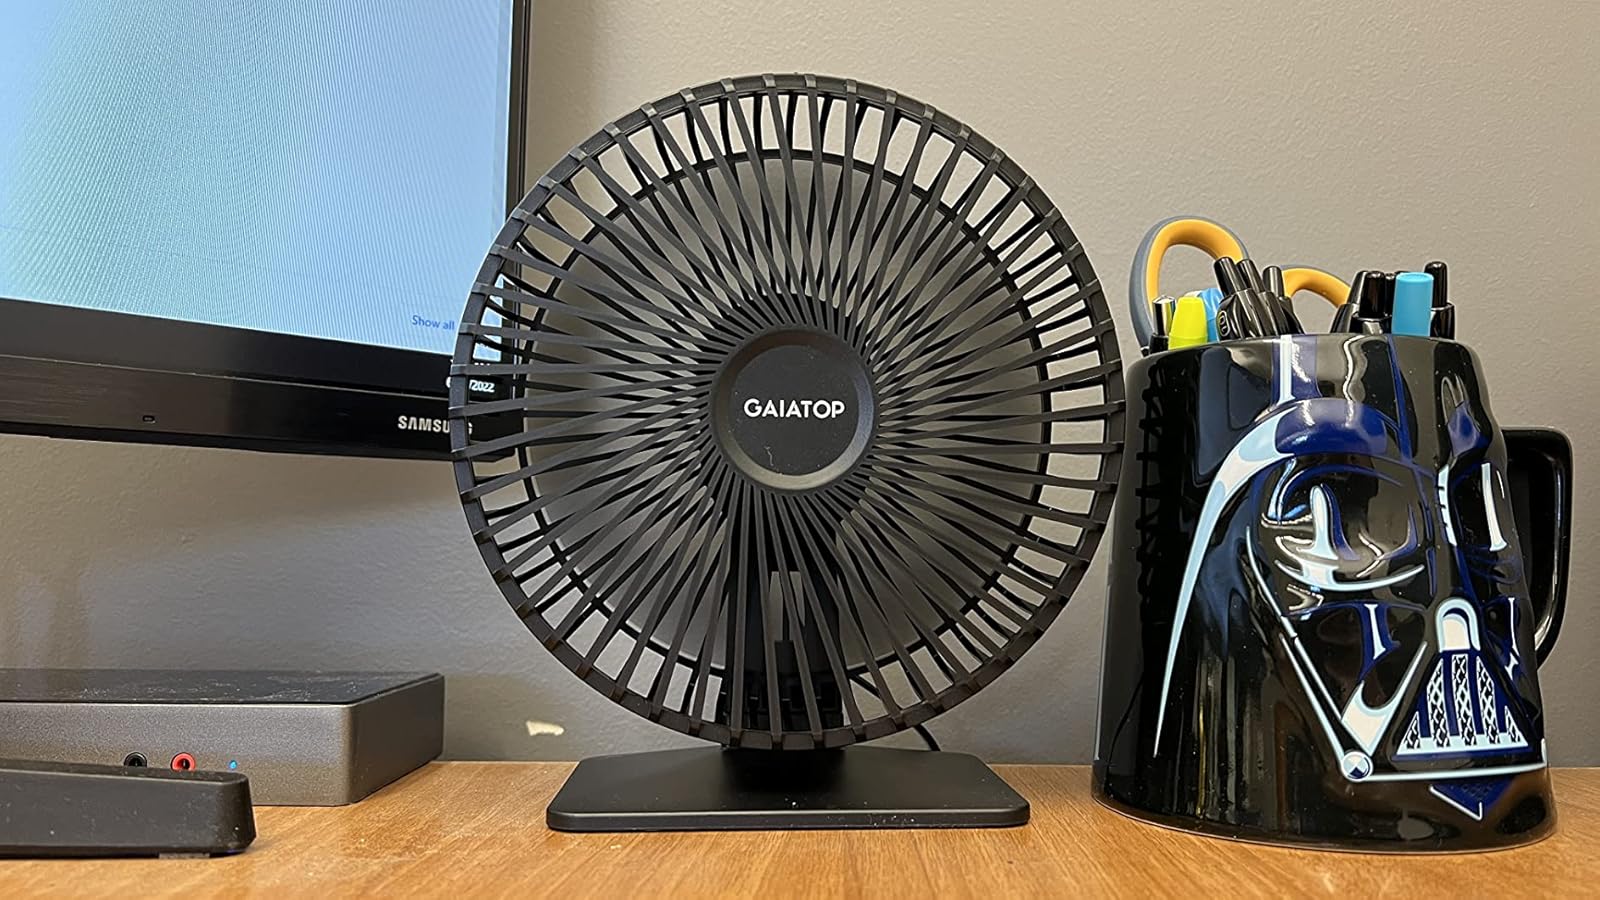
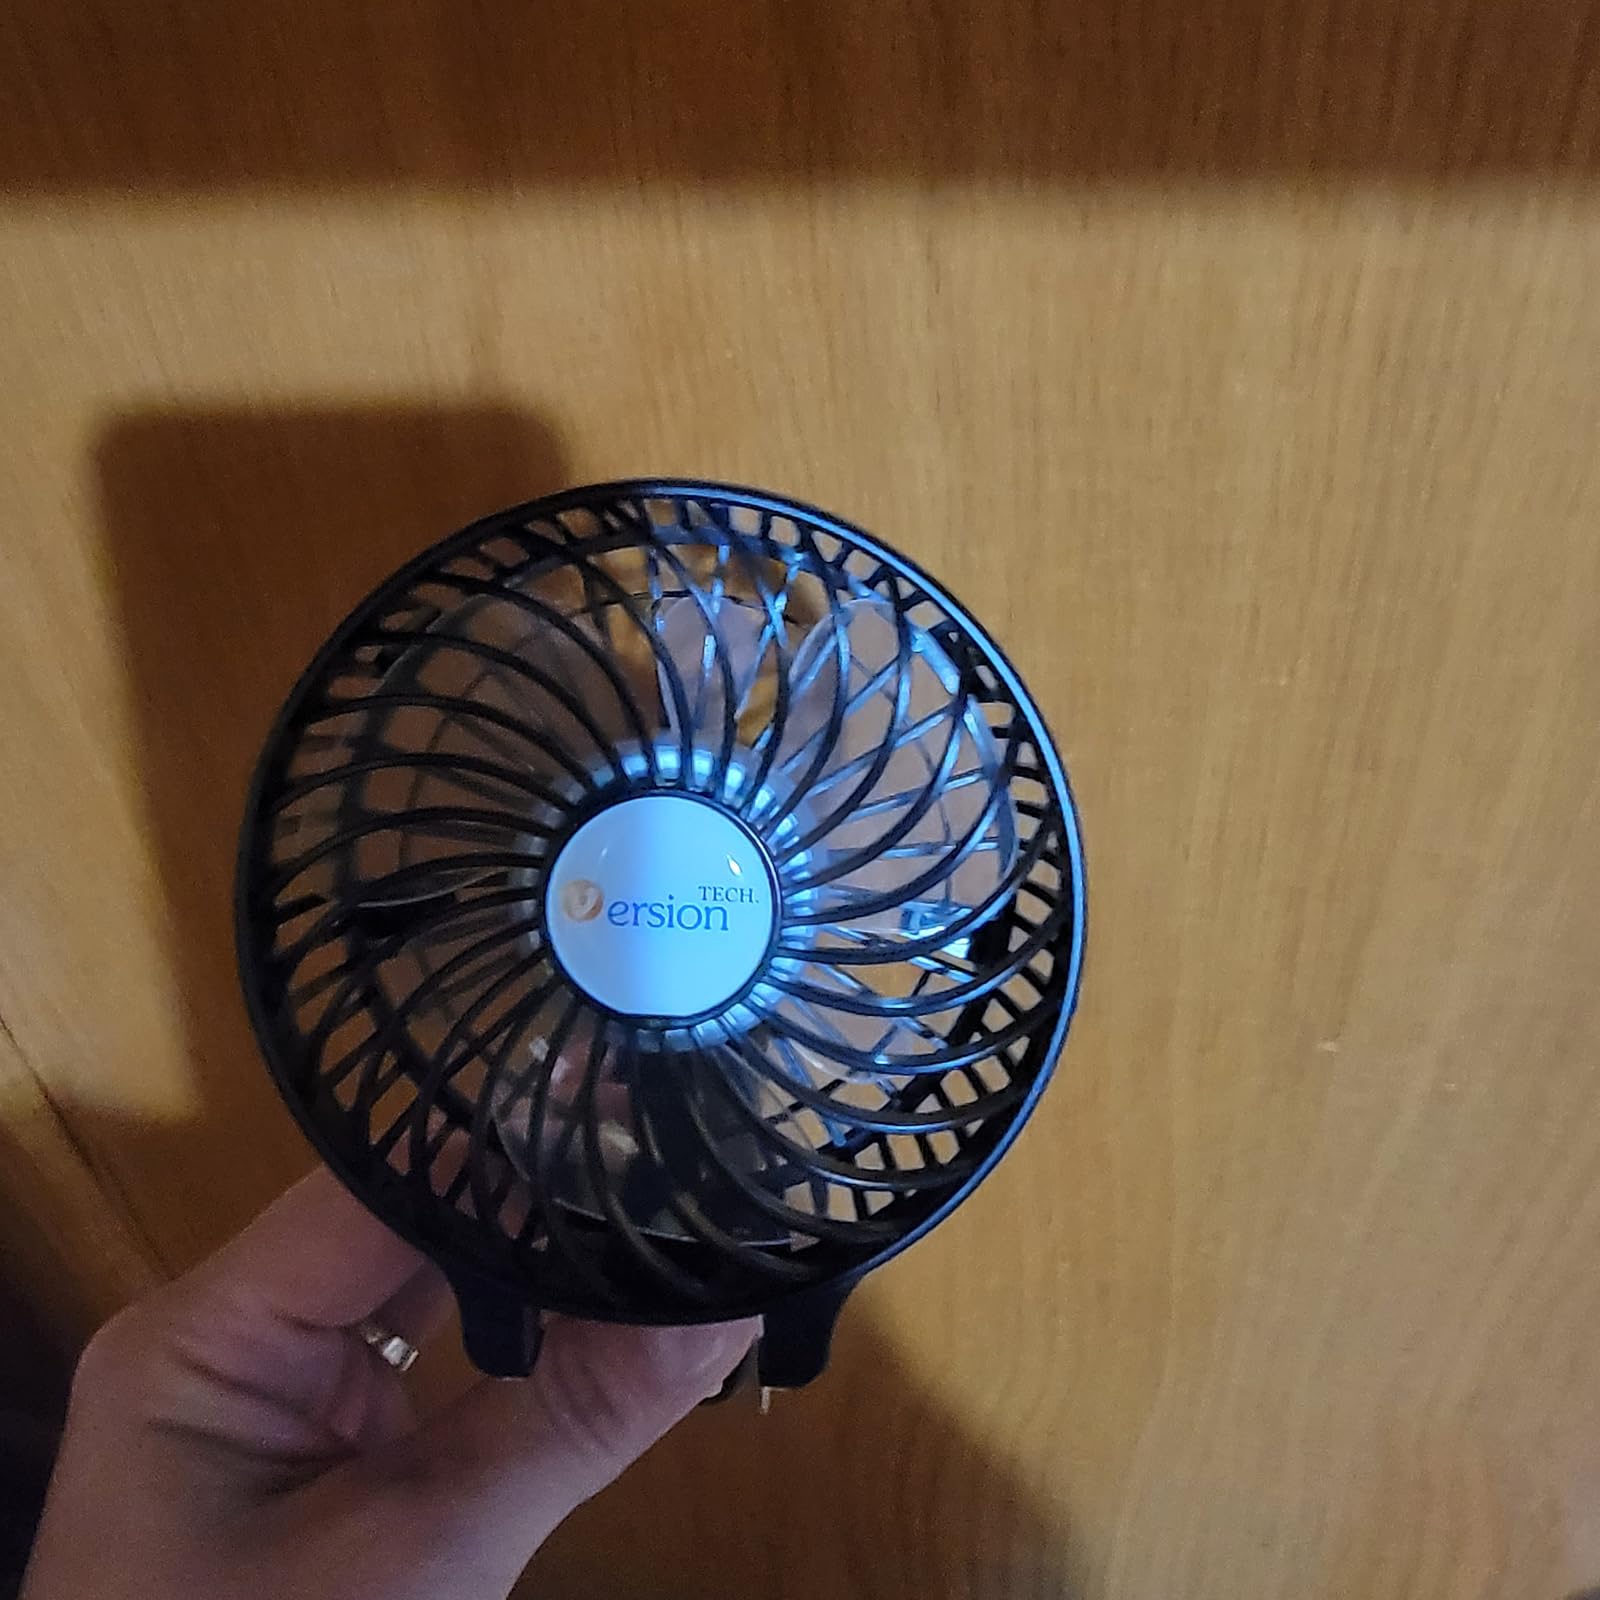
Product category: fan
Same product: no